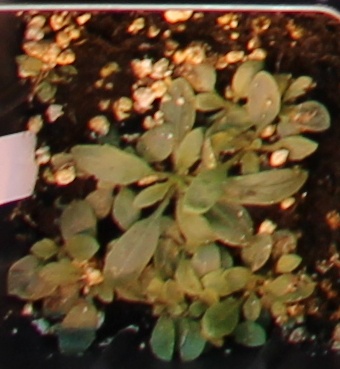
Label: Horseweed